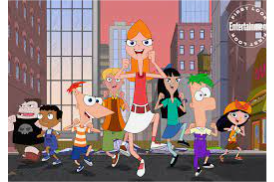
Portrait style: Cartoon Portrait